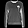
Label: Pullover